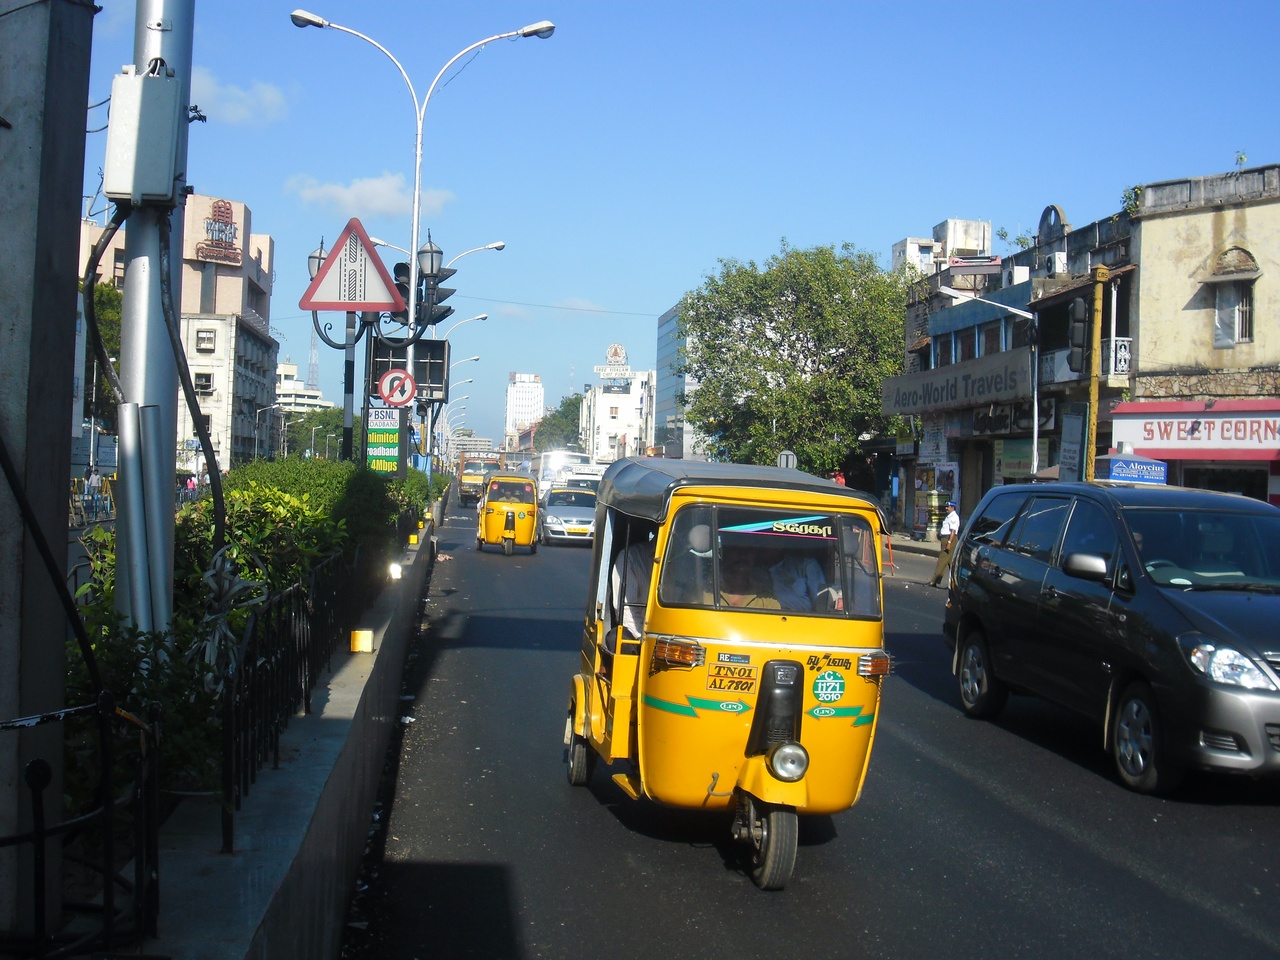
மவுன்ட் சாலை, சென்னை